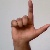
The image shows a hand gesture representing the letter 'L' in Indian Sign Language.